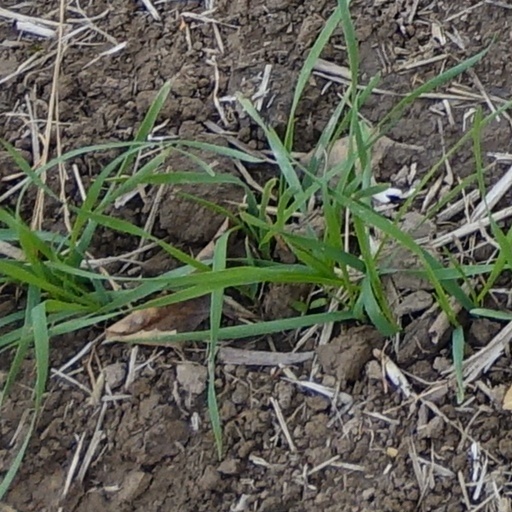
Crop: wheat